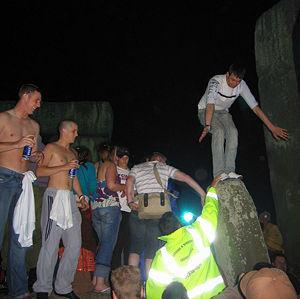
Le Mosquito, Beethoven en France ou Swiss-Mosquito en Suisse sont les marques déposées du même dispositif de harcèlement acoustique qui émet des sons à très haute fréquence, similaires au bourdonnement d'un moustique destiné à disperser les groupes d’adolescents qui auraient un comportement jugé anti-social par leurs utilisateurs. L'appareil est destiné aux adolescents et affecterait tout être humain de moins de 25 ans : fœtus d'une femme enceinte, bébé, enfant, adolescent et jeune adulte.
Le binge drinking, beuverie express ou hyperalcoolisation rapide est un mode de consommation excessif de boissons alcoolisées sur une courte période de temps, par épisodes ponctuels ou répétés.